South Midland (Warwickshire) Royal Garrison Artillery

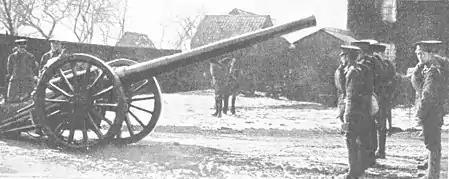
4.7-inch gun on 'Woolwich' carriage, "ca" 1914

When the Territorial Force (TF) was created in 1908 as part of the Haldane Reforms, each of its infantry divisions included a heavy artillery battery in its establishment. For the South Midland Division a new battery was raised in Birmingham, under the title of South Midland (Warwickshire) Royal Garrison Artillery (RGA). The battery was equipped with four Boer War-era 4.7-inch guns. It was based at the Metropolitan Cammell Carriage and Wagon Company works at Saltley, and was organised as follows: